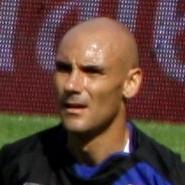
Age: 35